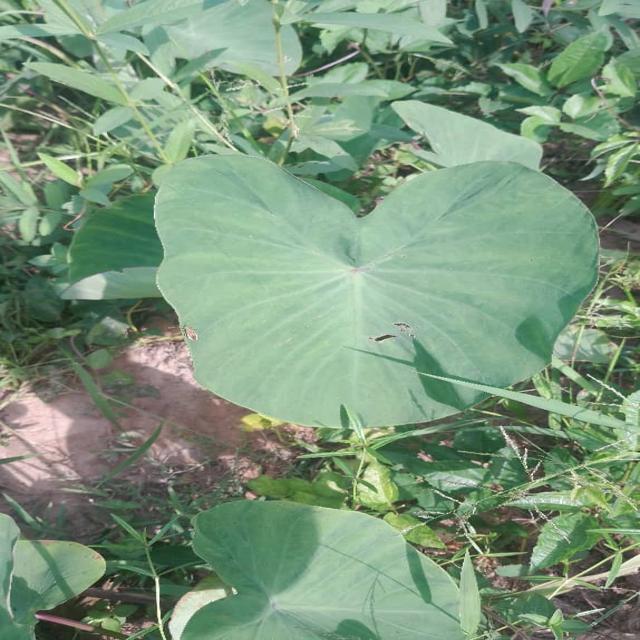
Label: Healthy